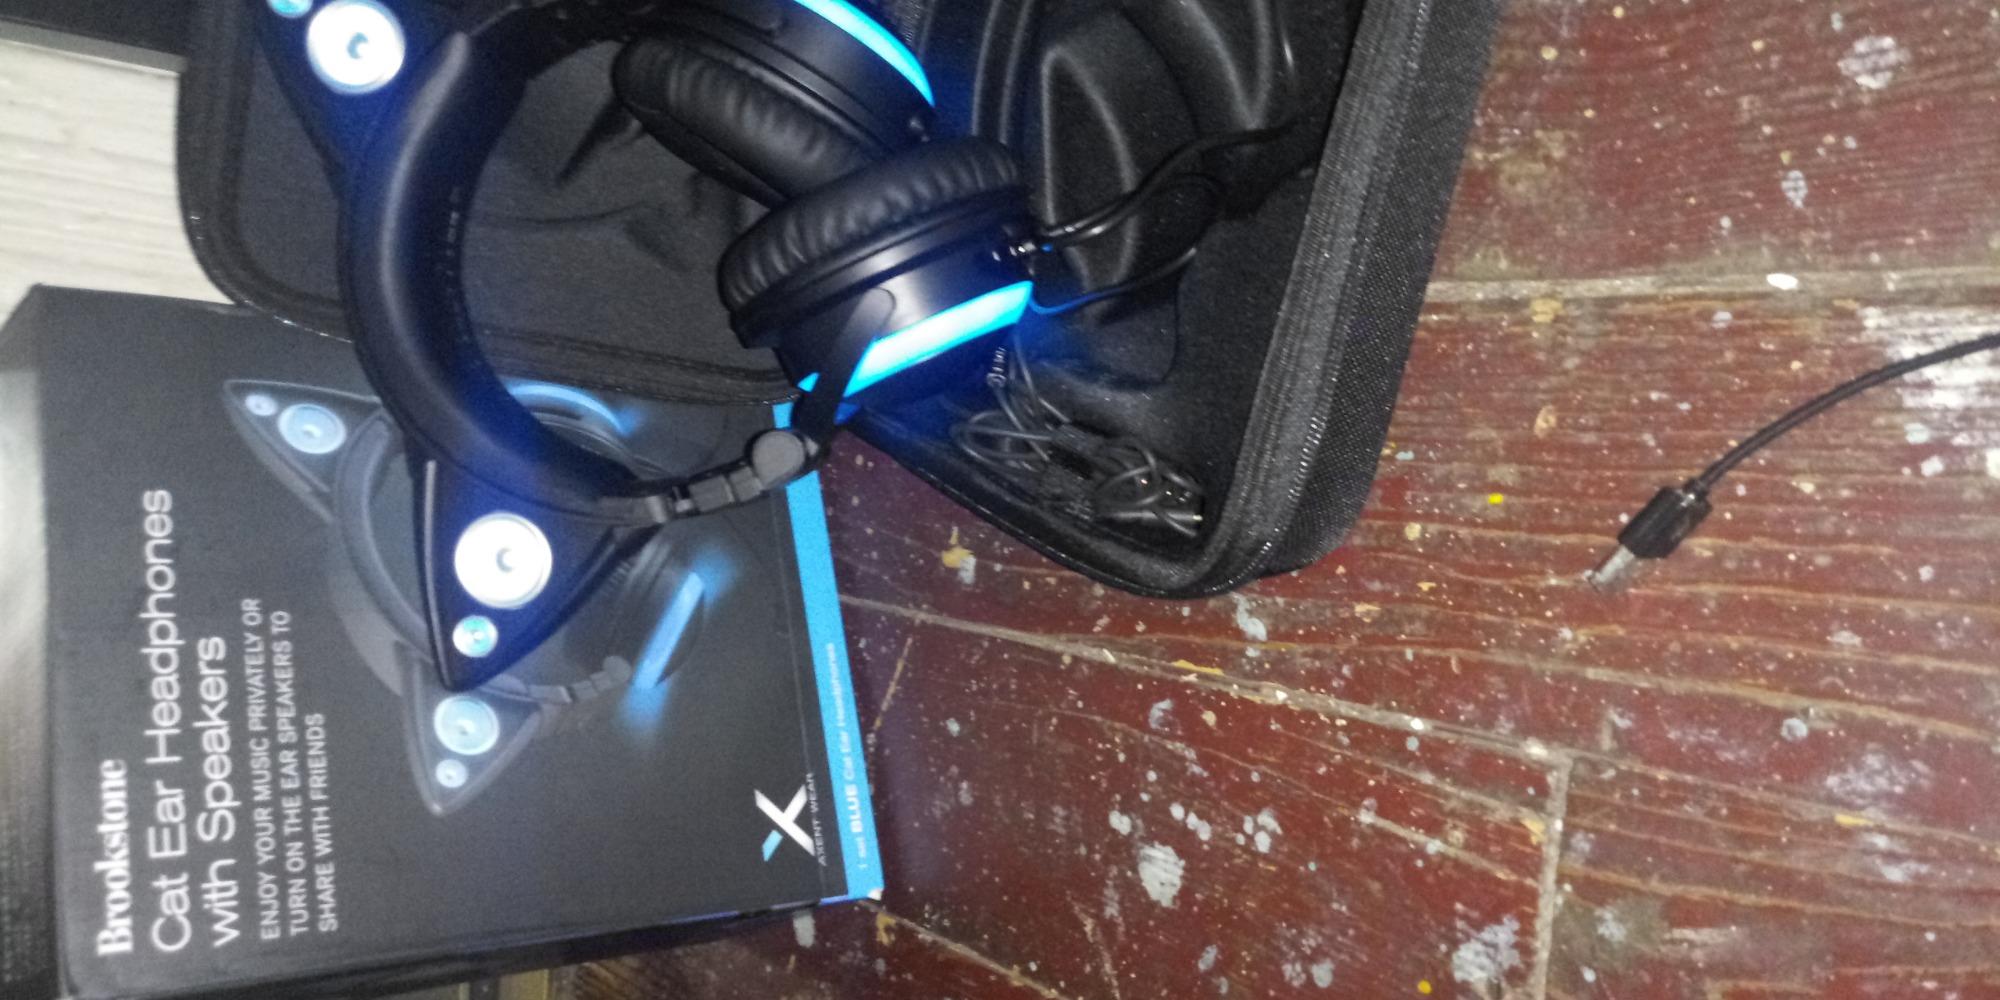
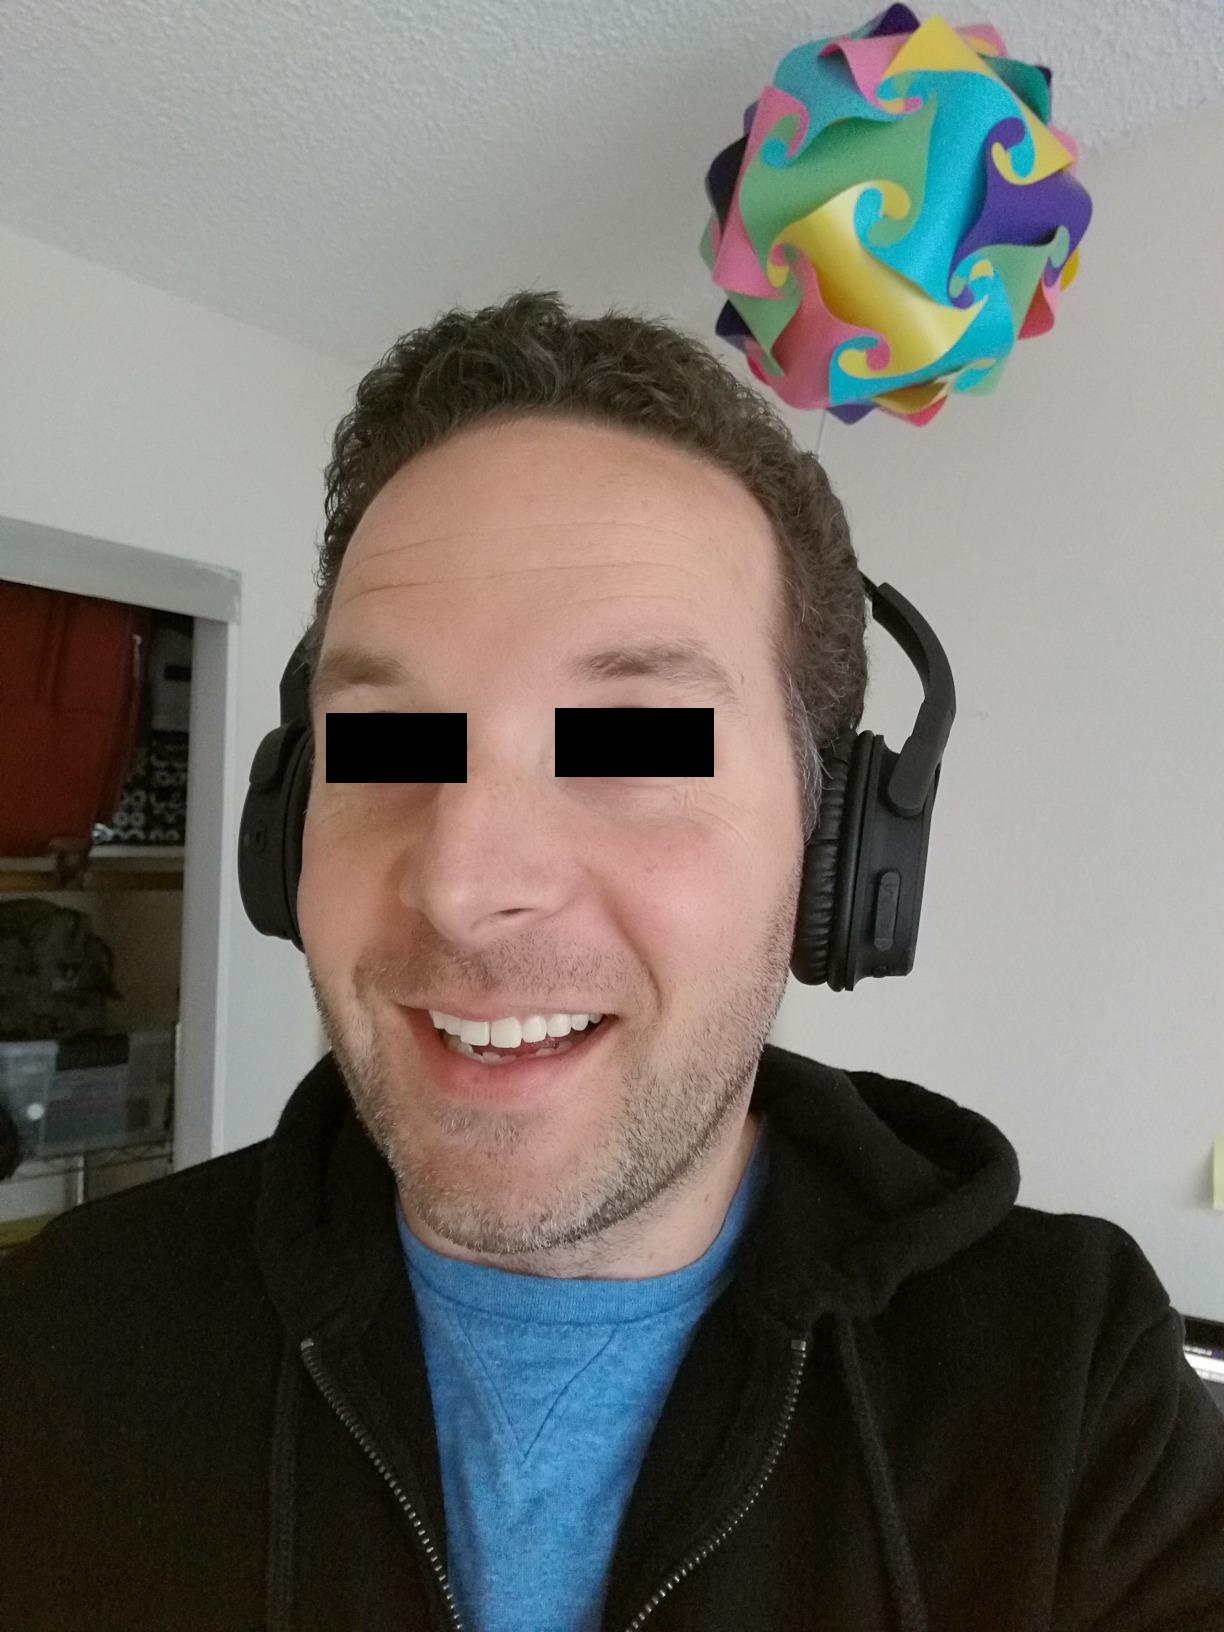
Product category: headphones
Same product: no